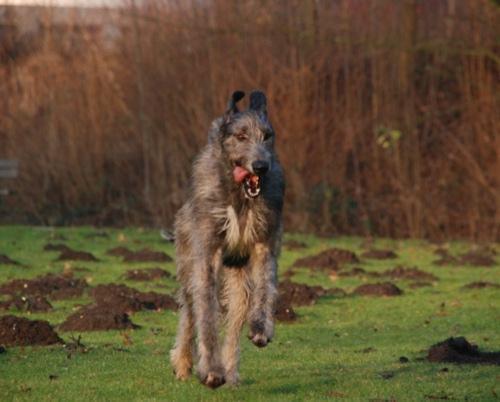
Irish_wolfhound